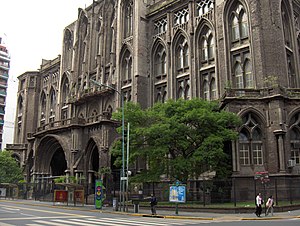
Universidad de Buenos Aires
Universidad de Buenos Aires er et statsligt universitet, der er beliggende i Buenos Aires, Argentina.